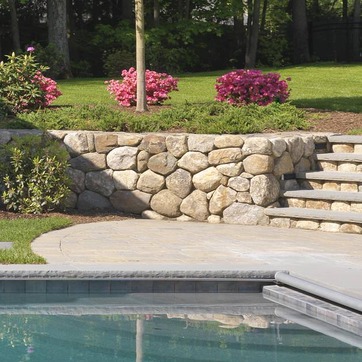
Material: stone